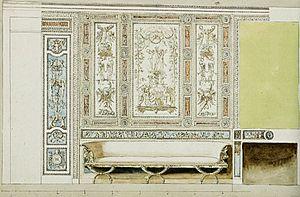
Le pavillon de Gustave III est un bâtiment situé dans le parc Haga tout près de Stockholm en Suède. Il a été construit entre 1787 et 1792 à l'initiative du roi Gustave III. C'est l'architecte Olof Tempelman qui est chargé des travaux, tandis que la décoration intérieure est l'œuvre de Louis Masreliez.